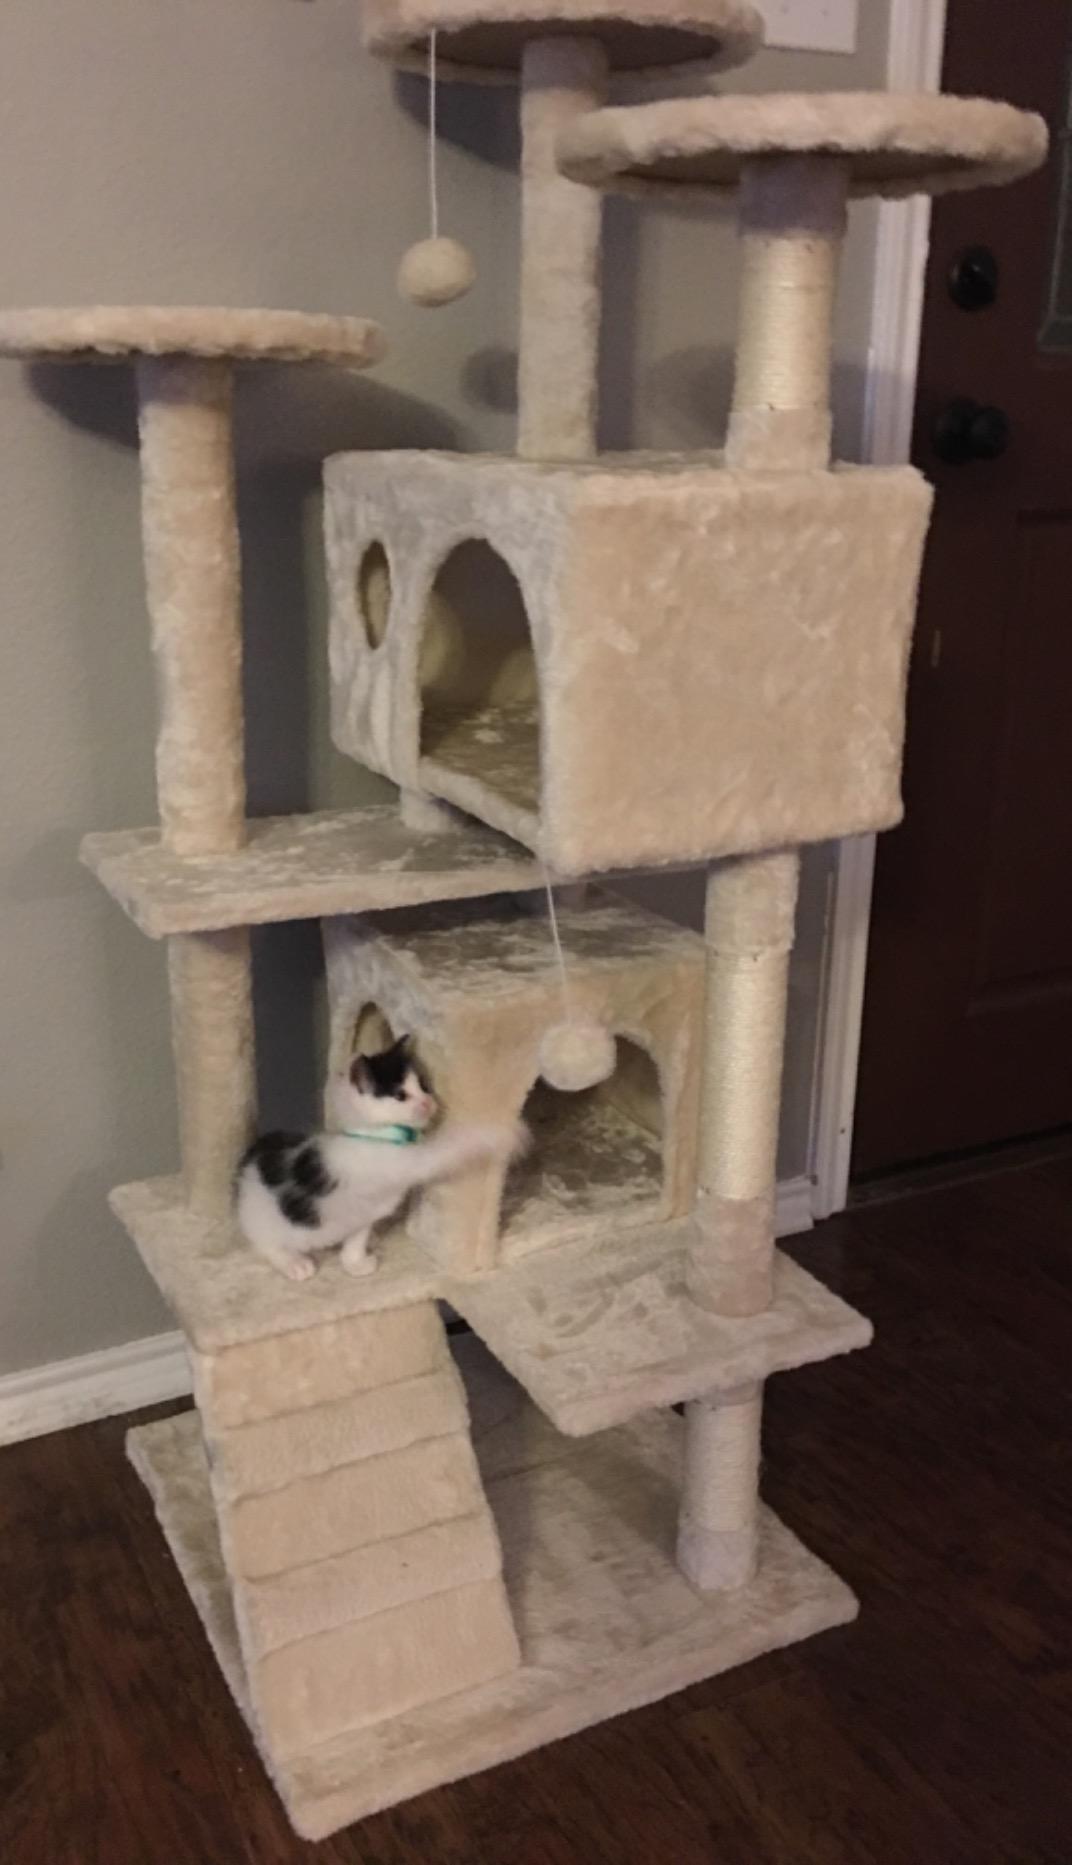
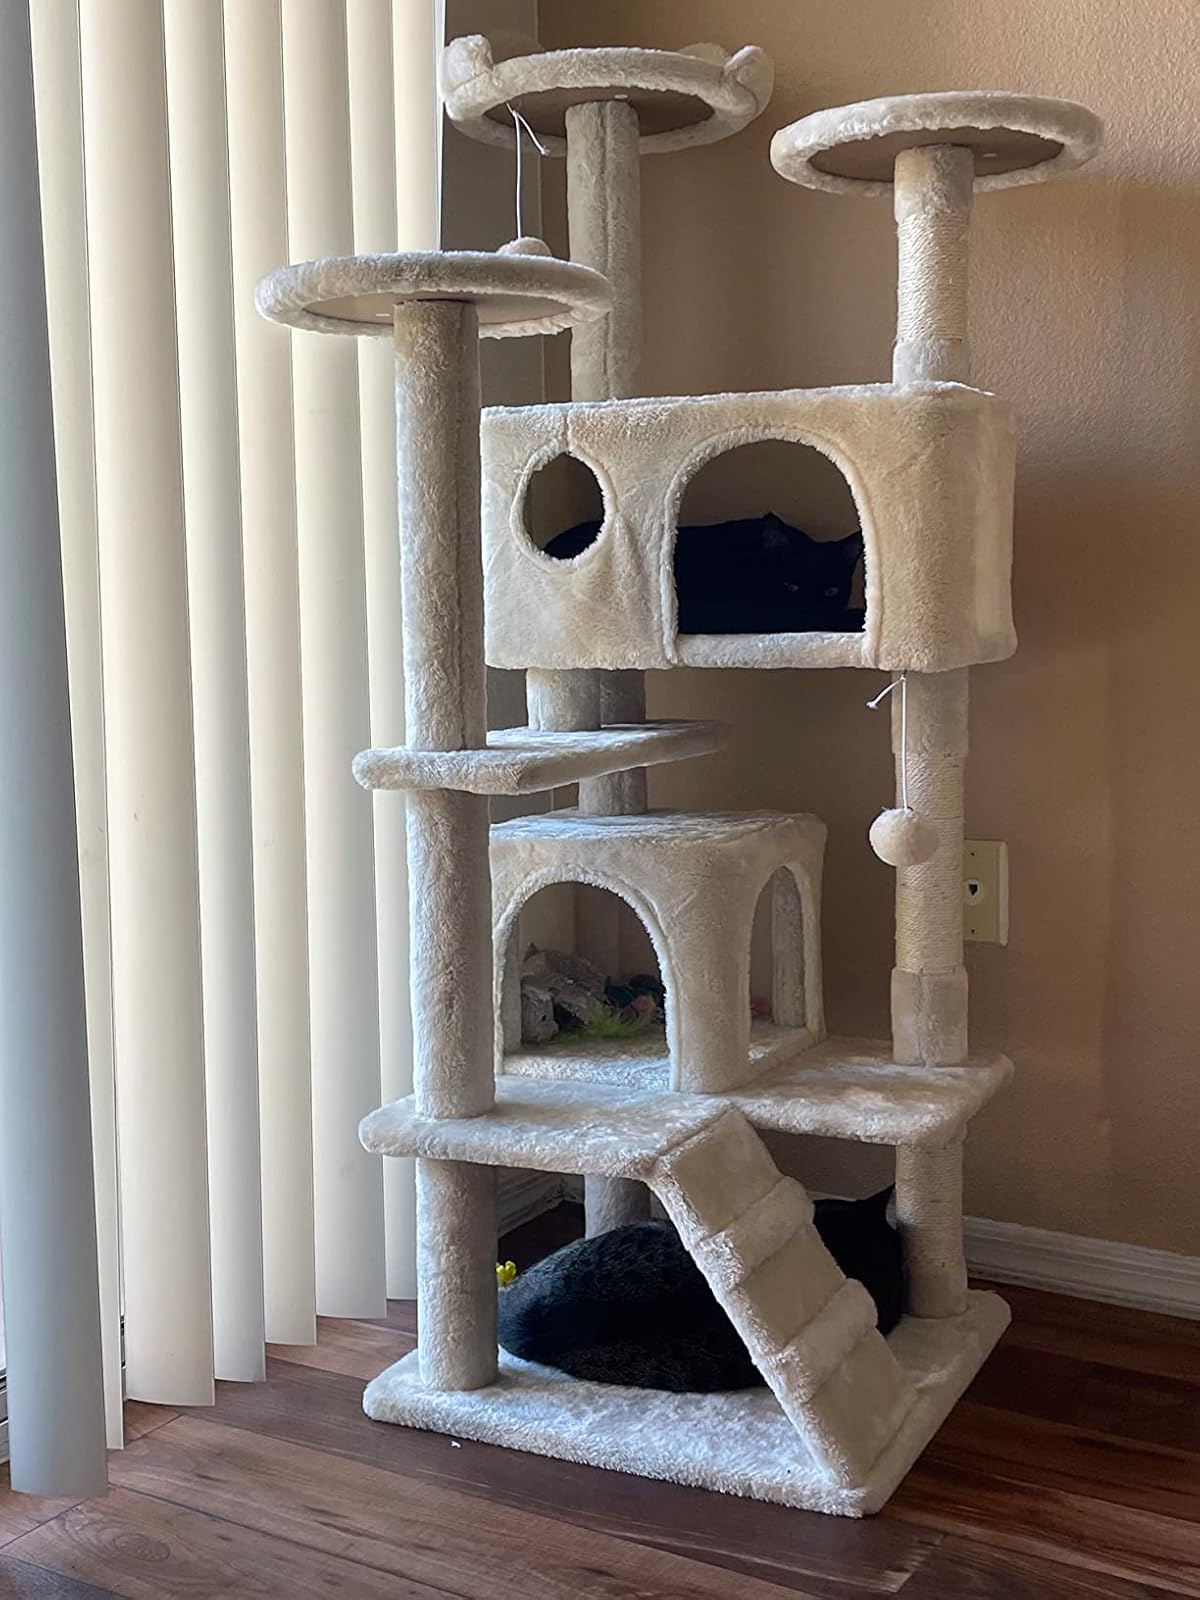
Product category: items_cat tree
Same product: yes